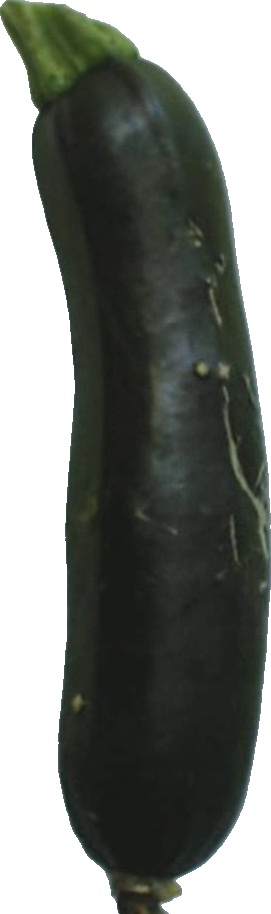
Label: zucchini_dark_1